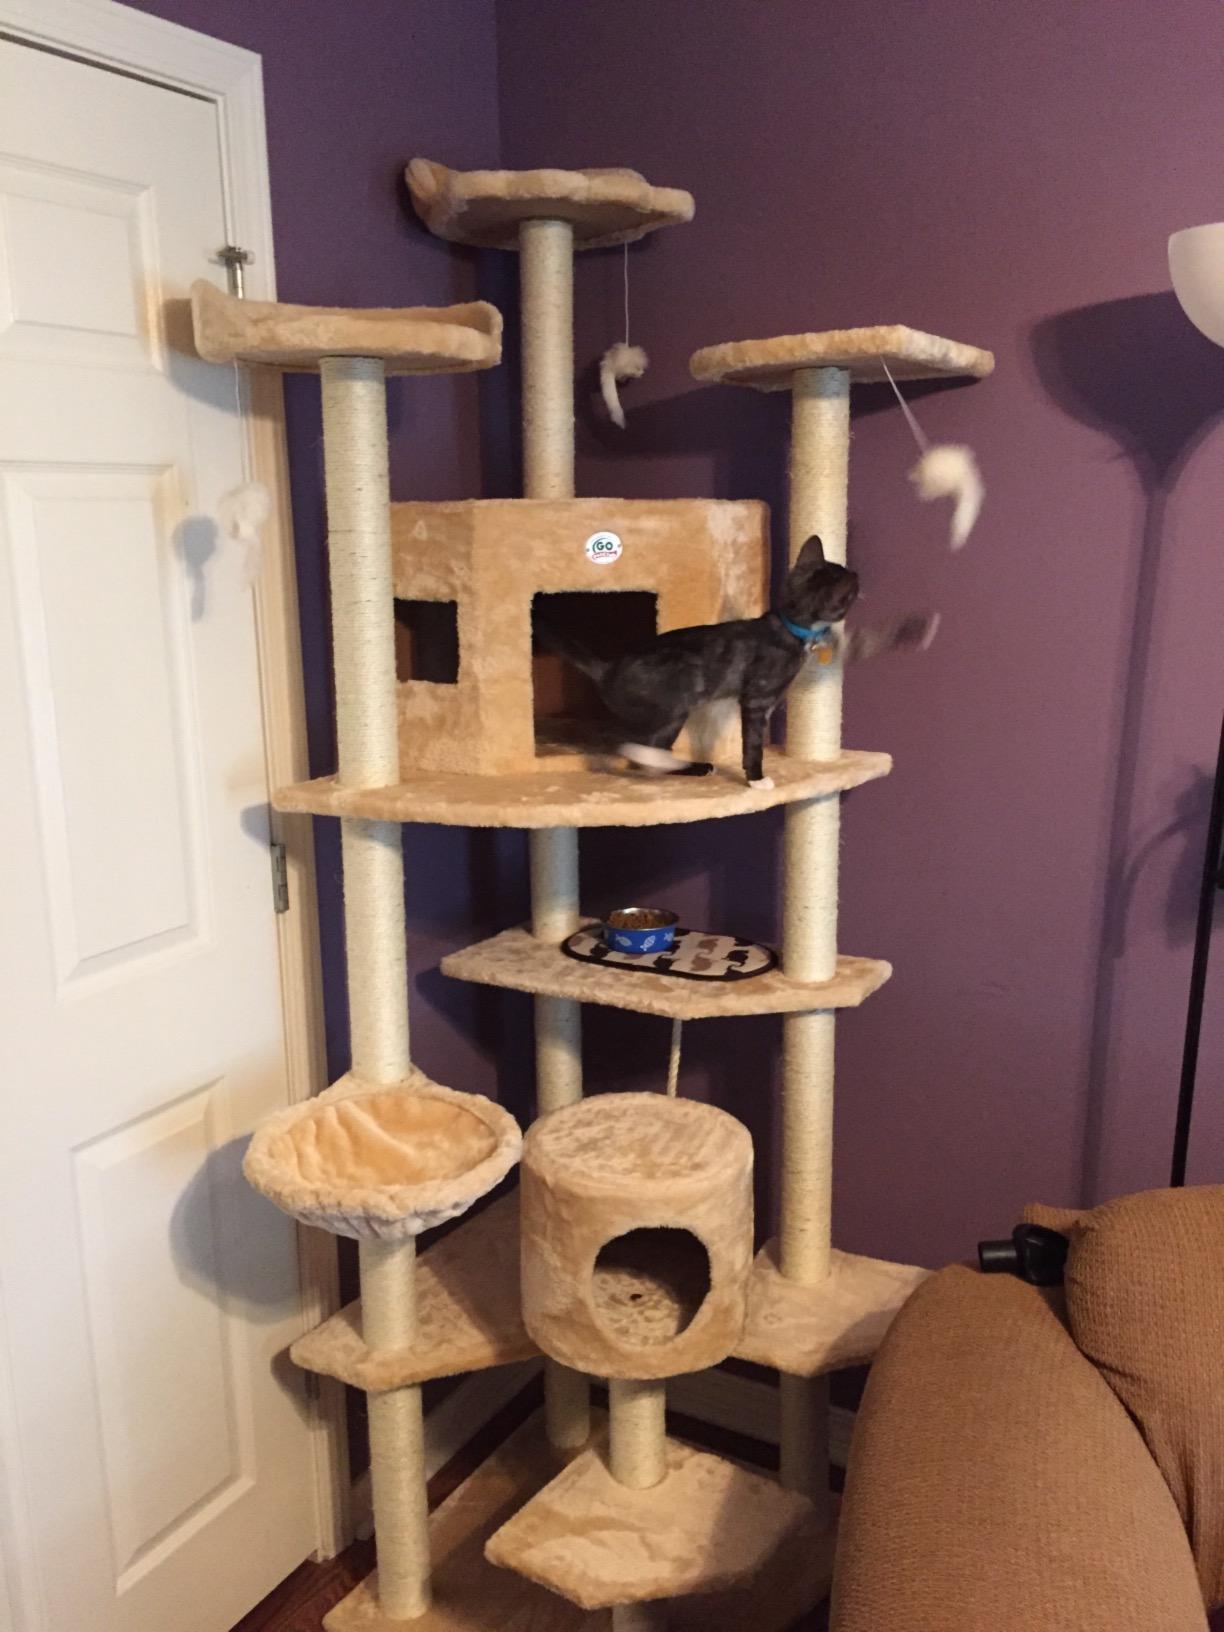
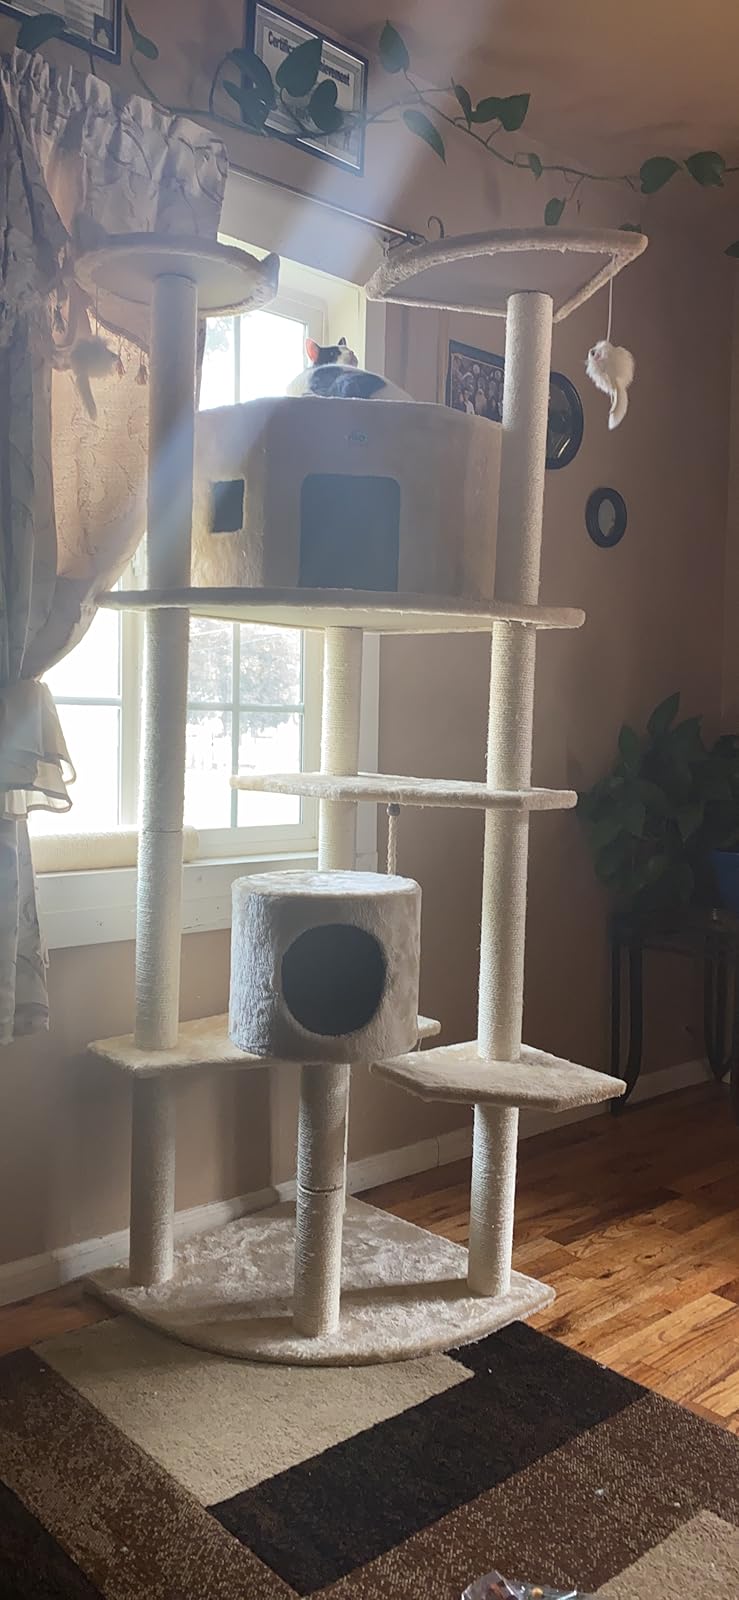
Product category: items_cat tree
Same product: yes